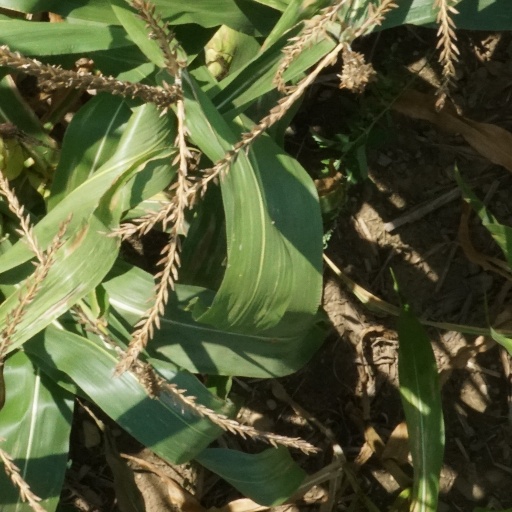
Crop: maize; corn